Boris Naumovich Ginsburg

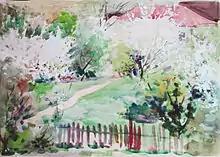
"Gardens in Bloom", 1960

His amazing ability to see beauty in the mundane was reflected in the artist's approach to the landscape. His pencil drawings are, indeed, unique in their invocation of the postwar Kyiv atmosphere. Old wooden cottages, curved streets, infrequent cars, Kudryavsky Descent, Andreevsky Descent, Podol; on these sheets the quiet city life of the 1950s is forever preserved on these sheets by the keen hand of the artist. Incidentally, whatever genre Boris Ginsburg employed, he always found the trappings of life quite odious. So it is not by chance, that his cityscapes are always genuine and authentic; they win the viewer over with their sincerity and spirituality.